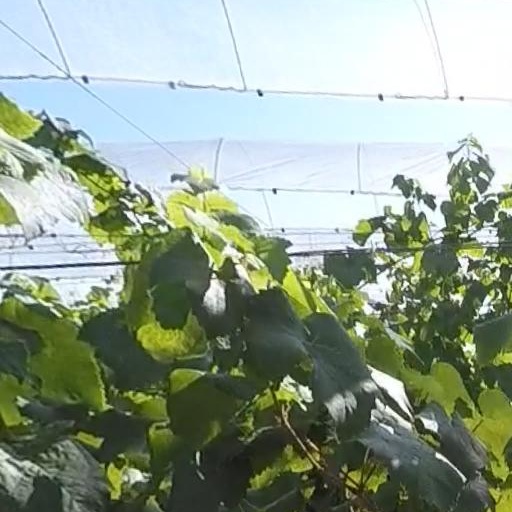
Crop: grape